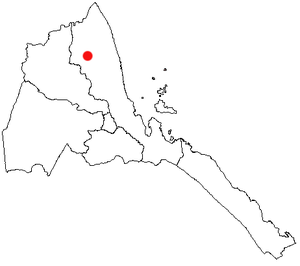
Nakfa (by)
Nakfas beliggenhed i Eritrea
Nakfa er en by i det nordlige Eritrea. Byen er hovedstad i et distrikt af samme navn, og har lagt navn til Eritreas møntfod, der også hedder Nakfa.